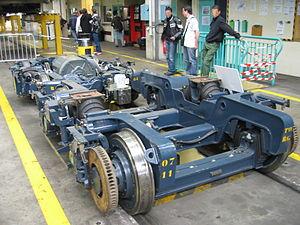
Bogie d'un TFS de la ligne T1 du tramway de Paris. JPO Atelier de Bobigny 24/05/2008.